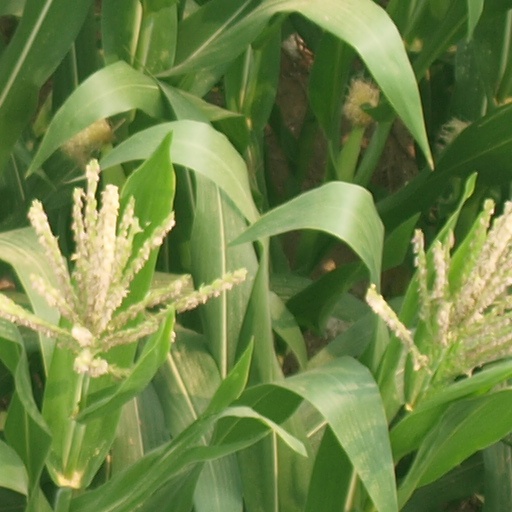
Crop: maize; corn